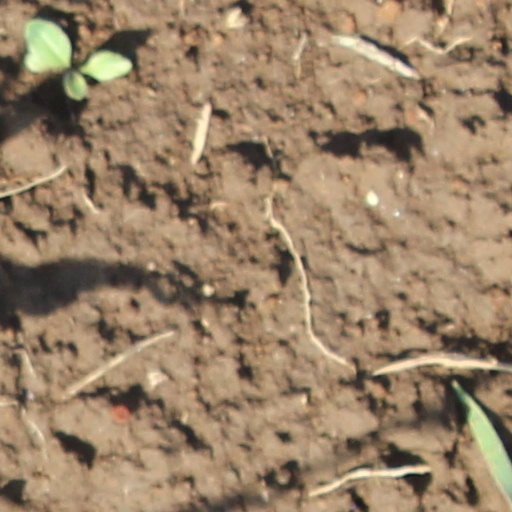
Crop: wheat